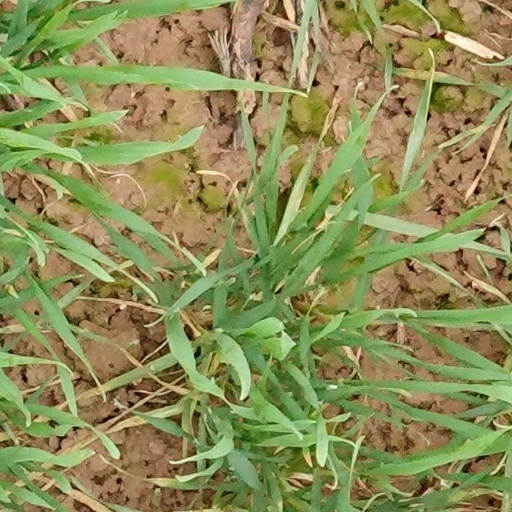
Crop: wheat